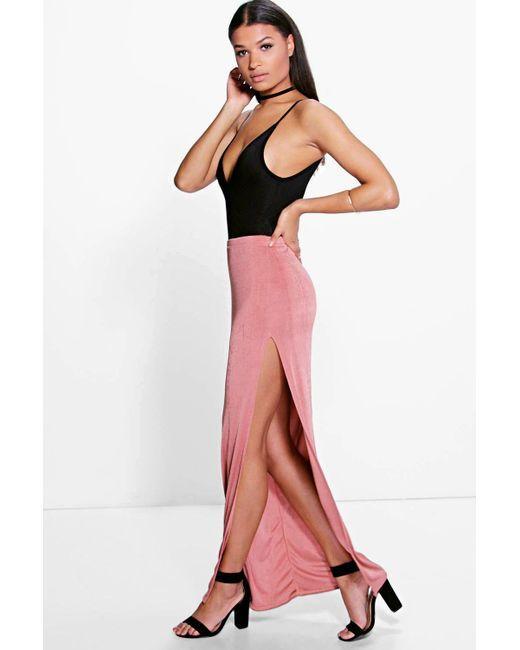
Zierlicher, funkelnder Bias-Slip-Midirock mit Oberschenkelschlitz